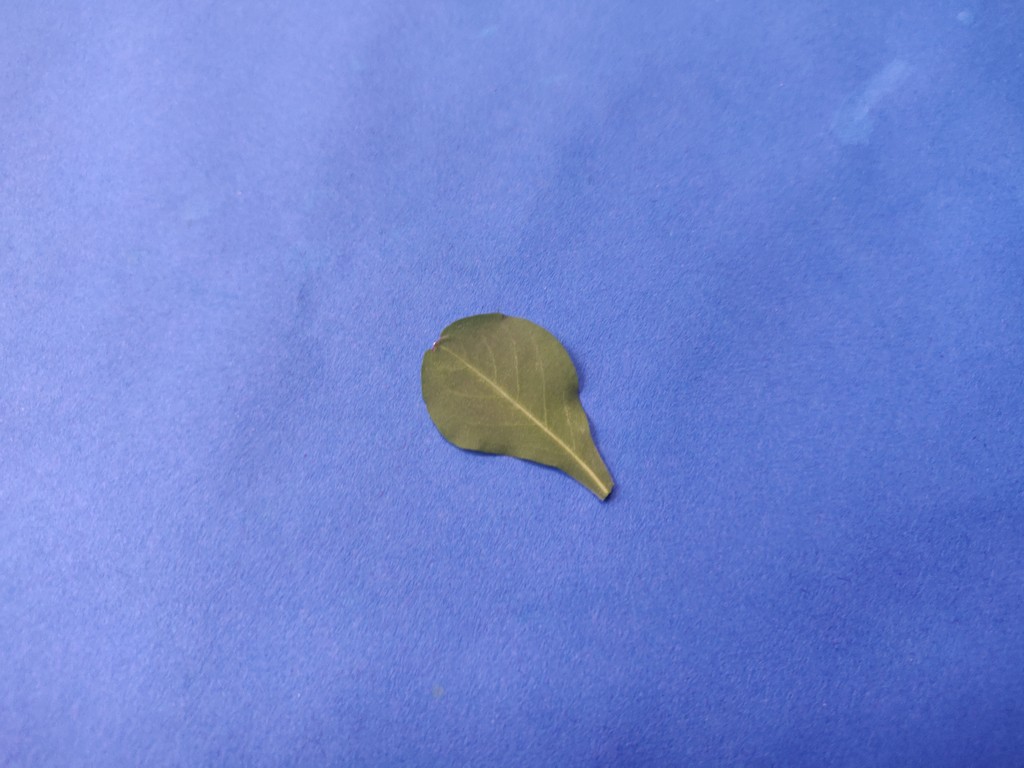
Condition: Healthy
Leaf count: single
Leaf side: back